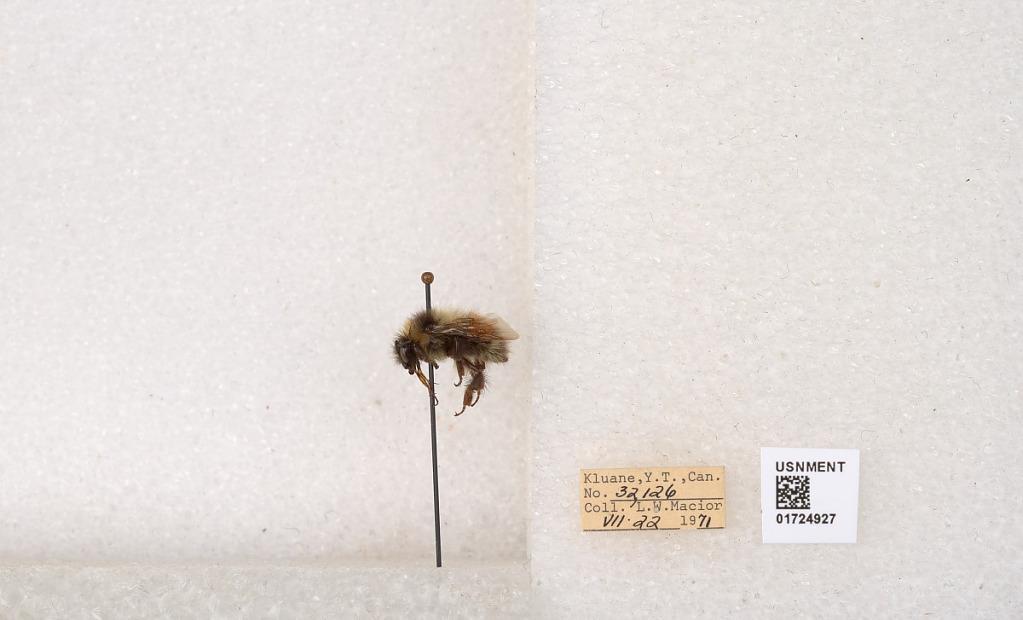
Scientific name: Bombus (Pyrobombus) sylvicola Kirby
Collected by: L. Macior
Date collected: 1971-7-22
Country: Canada
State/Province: Yukon Territory
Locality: Kluane National Park and Reserve
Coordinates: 60.7493, -139.504